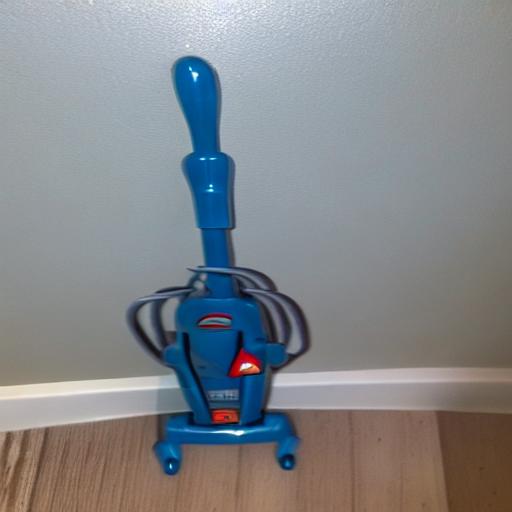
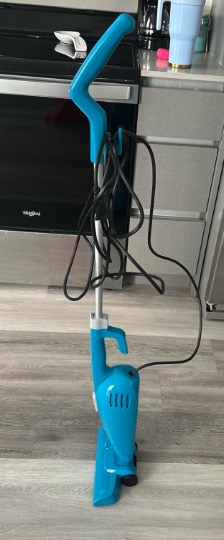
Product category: items_vacuum
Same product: no